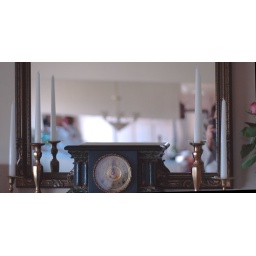
The clock is named Adrienne. Or maybe Adrian. Anyway, my mom is in the kitchen in the mirror. Her name is Adrienne.